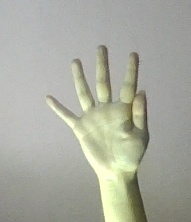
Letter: sheen